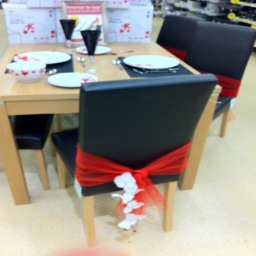
ties for back of chairs for dining room .